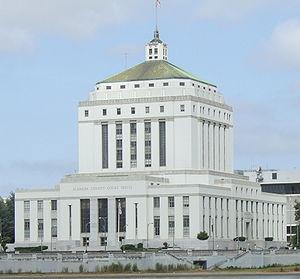
Le comté d'Alameda est un comté de l'État de Californie aux États-Unis situé à l'est de la baie de San Francisco. Au recensement de 2010, le comté comptait 1 510 271 habitants, ce qui en faisait le septième plus peuplé de l'État et le vingt-deuxième du pays. Son siège est Oakland et les autres grandes villes sont Fremont, Berkeley et Hayward.